Zi Zhongyun

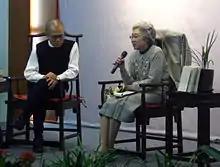
Zi Zhongyun, 2011

Zi Zhongyun (born June 1930) is a Chinese translator and historian who is an expert on US studies with the Chinese Academy of Social Sciences. She is proficient in English and French.